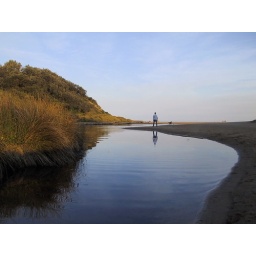
Boy and his dog at a beach near Thirroul, South Coast of New South Wales